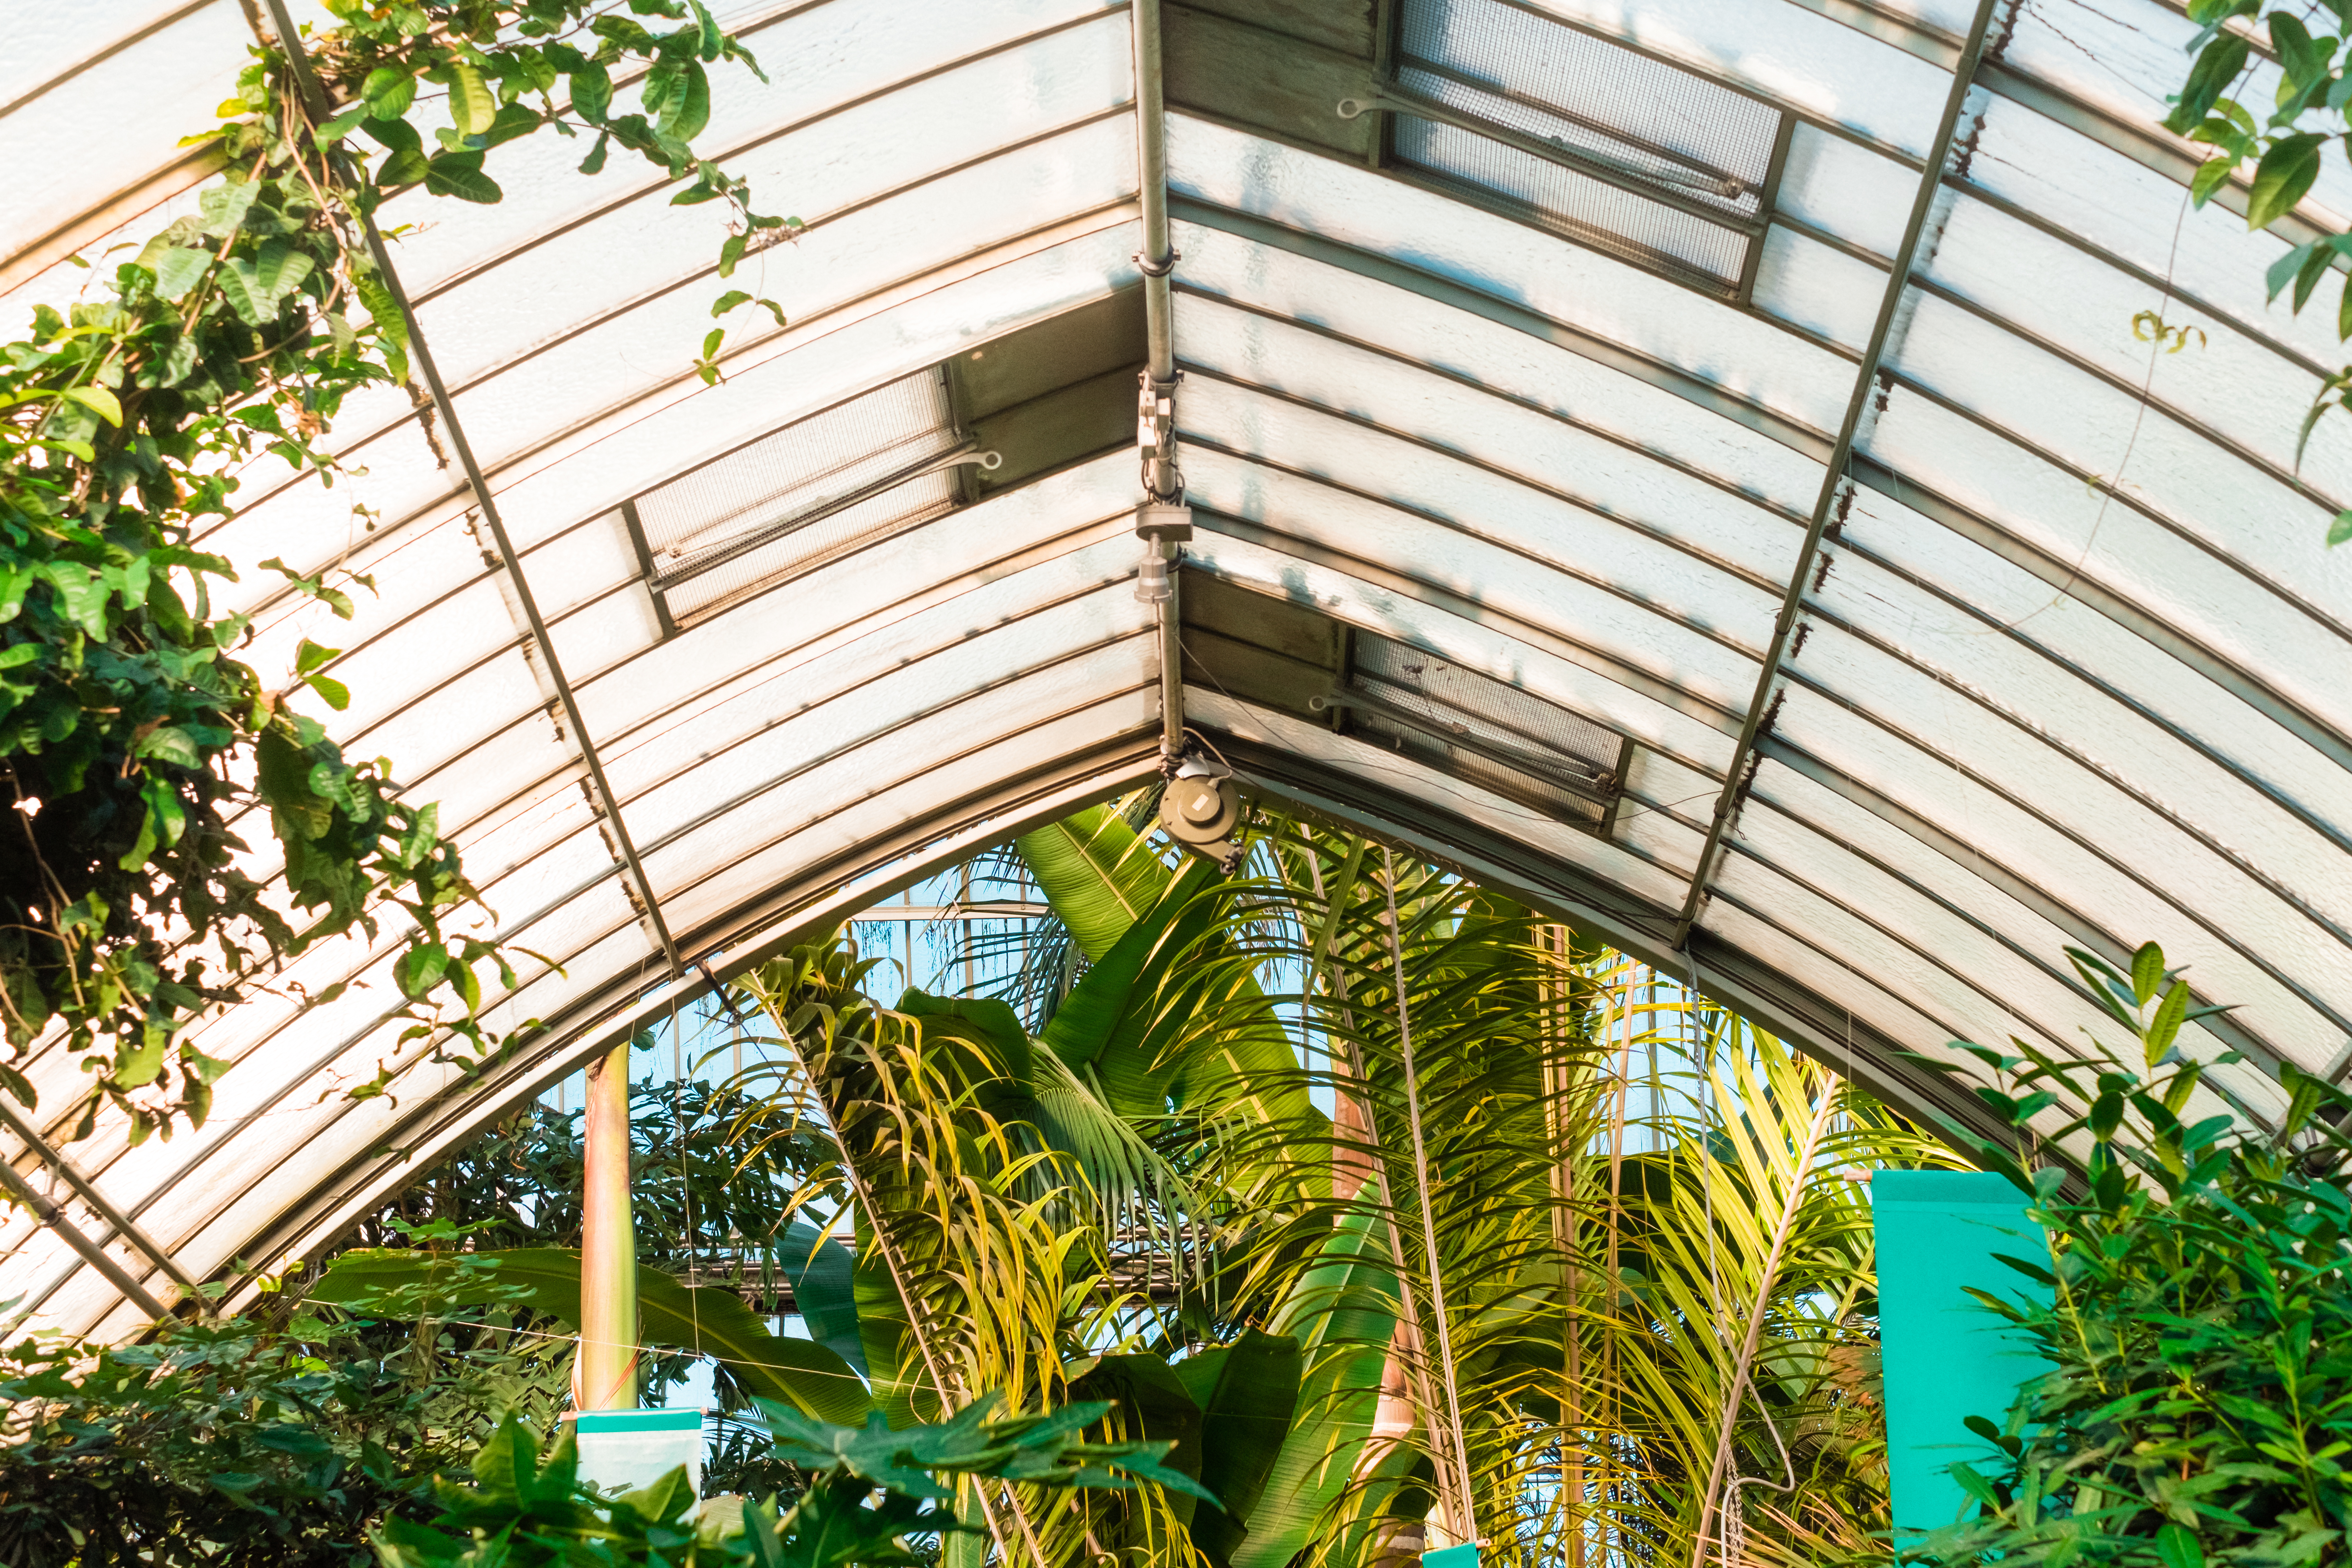
tree, architecture, flower, roof, walkway, arch, jungle, facade, botany, garden, greenhouse, plants, trees, leaves, hothouse, outdoor structure, arecales